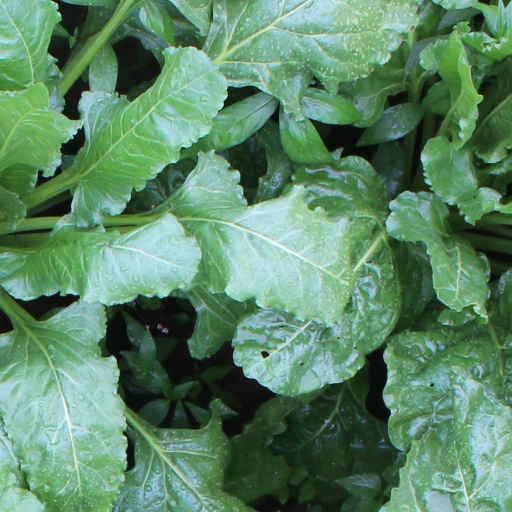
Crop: sugar beet